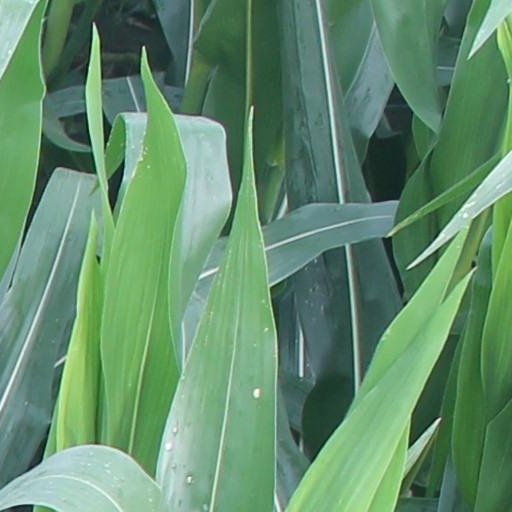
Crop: maize; corn